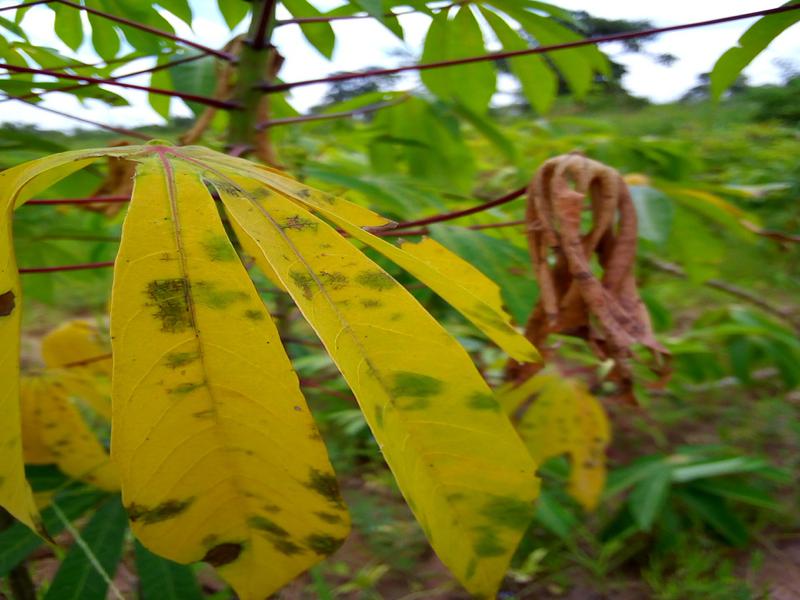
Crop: cassava
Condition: brown_streak_disease